Georgian literature

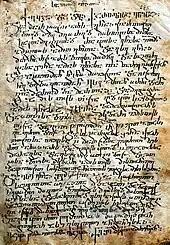
John's manuscript in the medieval Georgian patristic "Nuskhuri script".

The earliest known Georgian literary work, "The Martyrdom of the Holy Shushanik" by Iakob Tsurtaveli, was composed between 476 and 484 CE. It belongs to the literary genre of hagiographies.